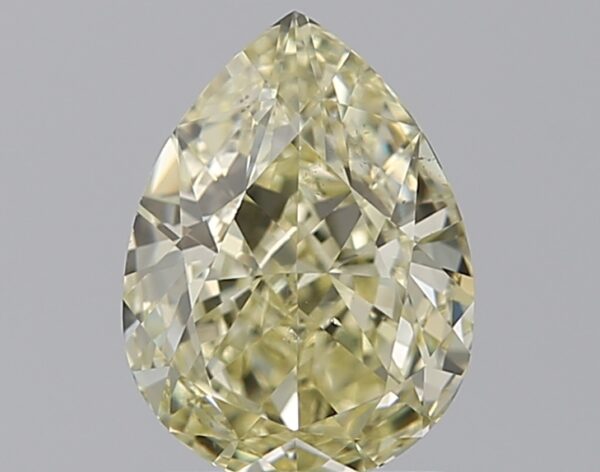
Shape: pear
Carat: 1.3
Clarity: VS2
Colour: W-X
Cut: EX
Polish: VG
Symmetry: GD
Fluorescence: N
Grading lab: GIA
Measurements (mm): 8.17 x 6.04 x 3.67